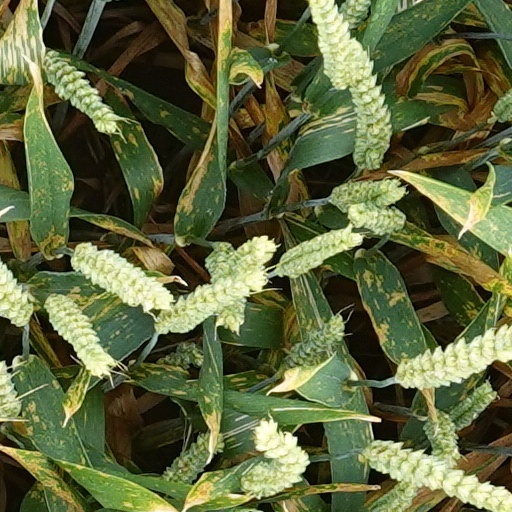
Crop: wheat